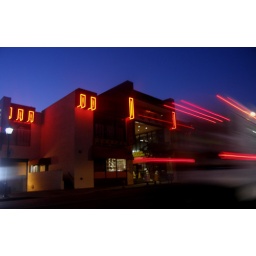
into the night in Chinatown. An experiment in night photography. No tripod, just a car window to rest my elbows on.